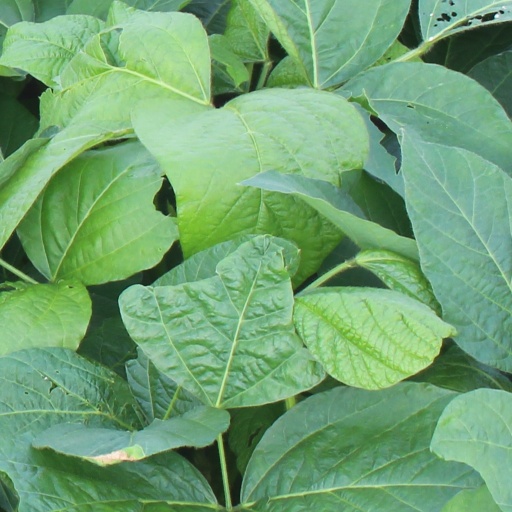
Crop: soybean